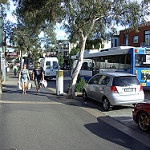
Scene: Outdoor